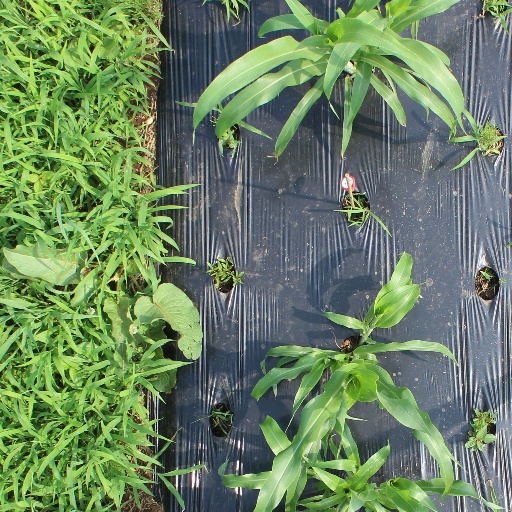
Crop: sorghum